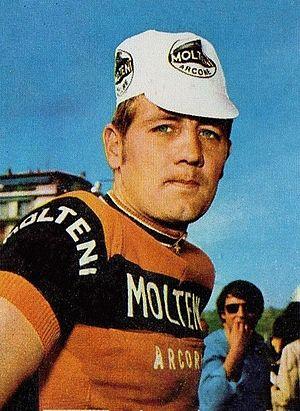
Roger Swerts est un coureur cycliste belge, né le 28 décembre 1942 à Heusden.